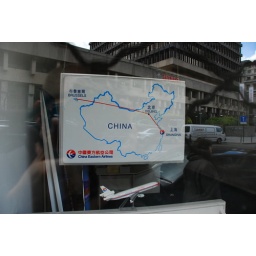
sign in the window of a travel agency close to central station in brussels.